Max Auschnitt

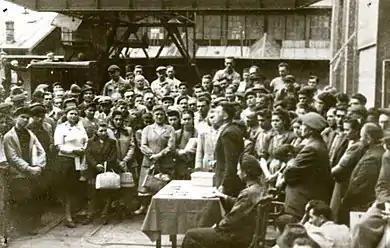
UDR workers celebrating nationalization in 1948

News of Auschnitt's defeat by Malaxa were recorded by socialite Marthe Bibesco as evidence that a "British pawn" had lost to a "pawn or half-pawn of the German financiers". Similarly, economist Kurt Lachmann places blame for Auschnitt's ouster on the "antisemitic campaign in Rumania, financed by the Nazis." In Germany, the "Völkischer Beobachter" openly celebrated the Auschnitts' downfall. Auschnitt's opposition to Nazi policies entered a new stage in March 1939, just before the Allied Powers renewed their commitment to defending Poland from Nazi encroachment. Historian R. P. T. Davenport-Hines suggests that Auschnitt may have been responsible for strengthening the Anglo-Polish military alliance in that he circulated an alarmist claim, namely that Germany had issued an ultimatum for Romania to join the Axis. In September, during the Nazi invasion of Poland, Auschnitt retaliated against the Nazis by assisting Polish refugees.